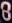
Number: 8